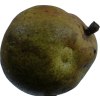
Label: pear